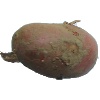
Label: red_potato